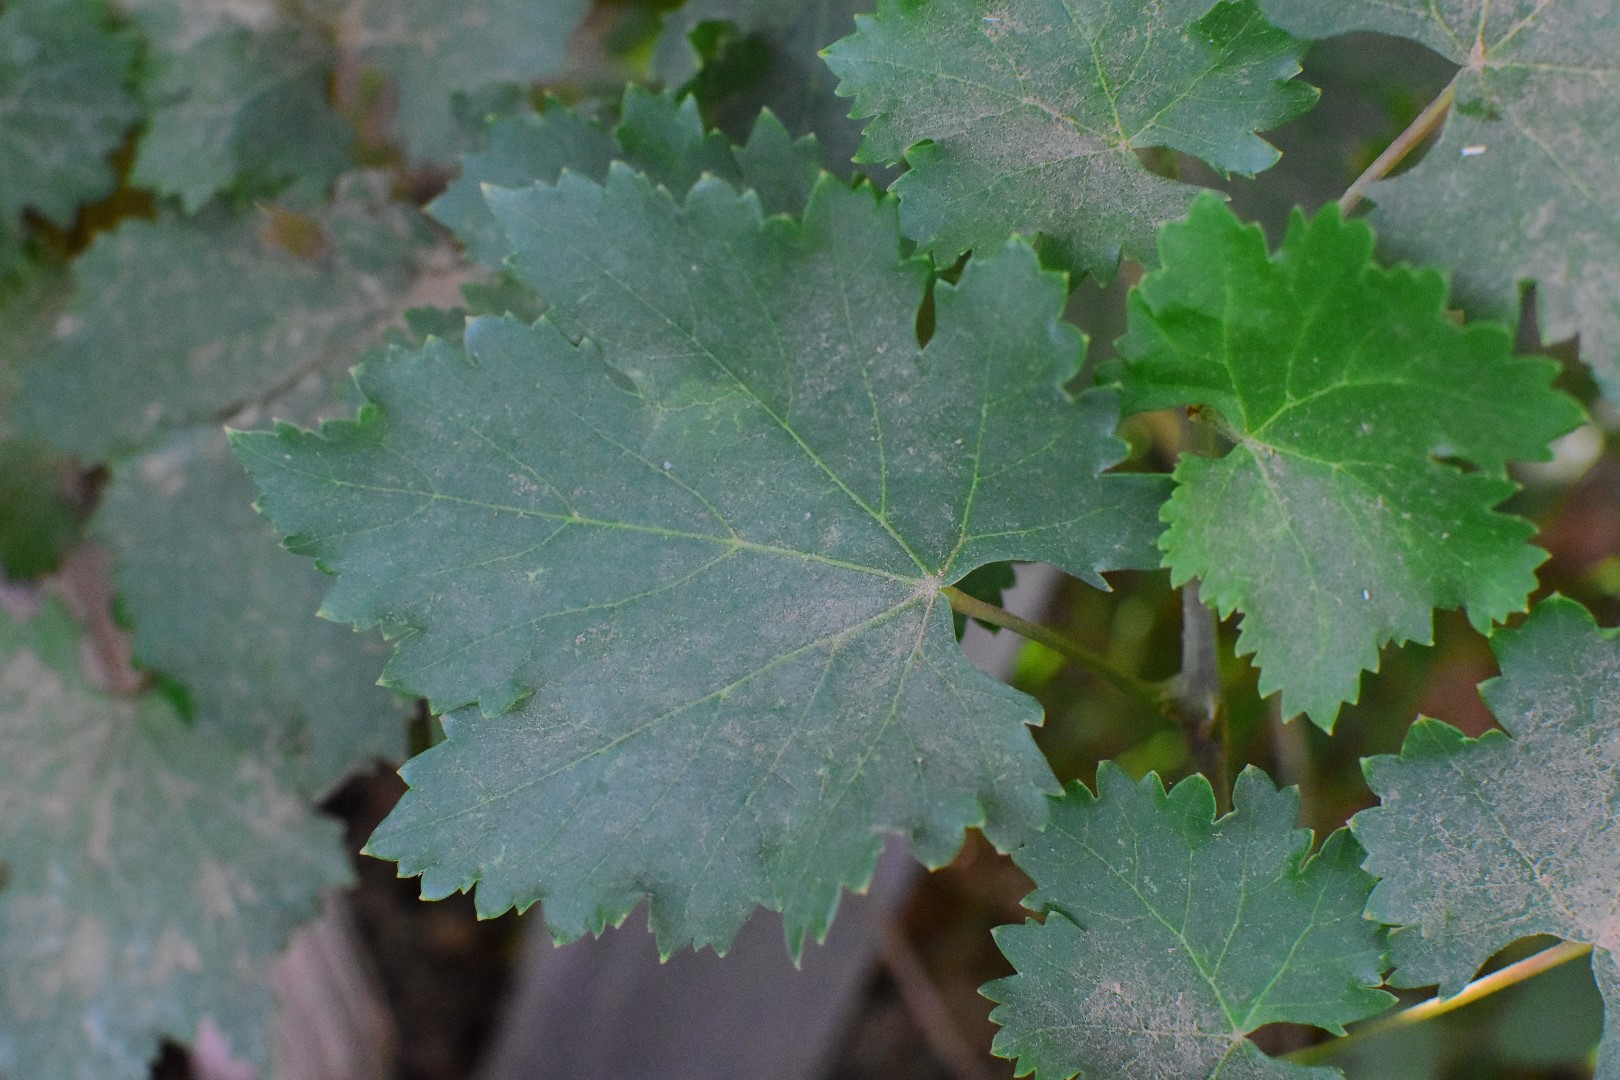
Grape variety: Deas Al-Annz